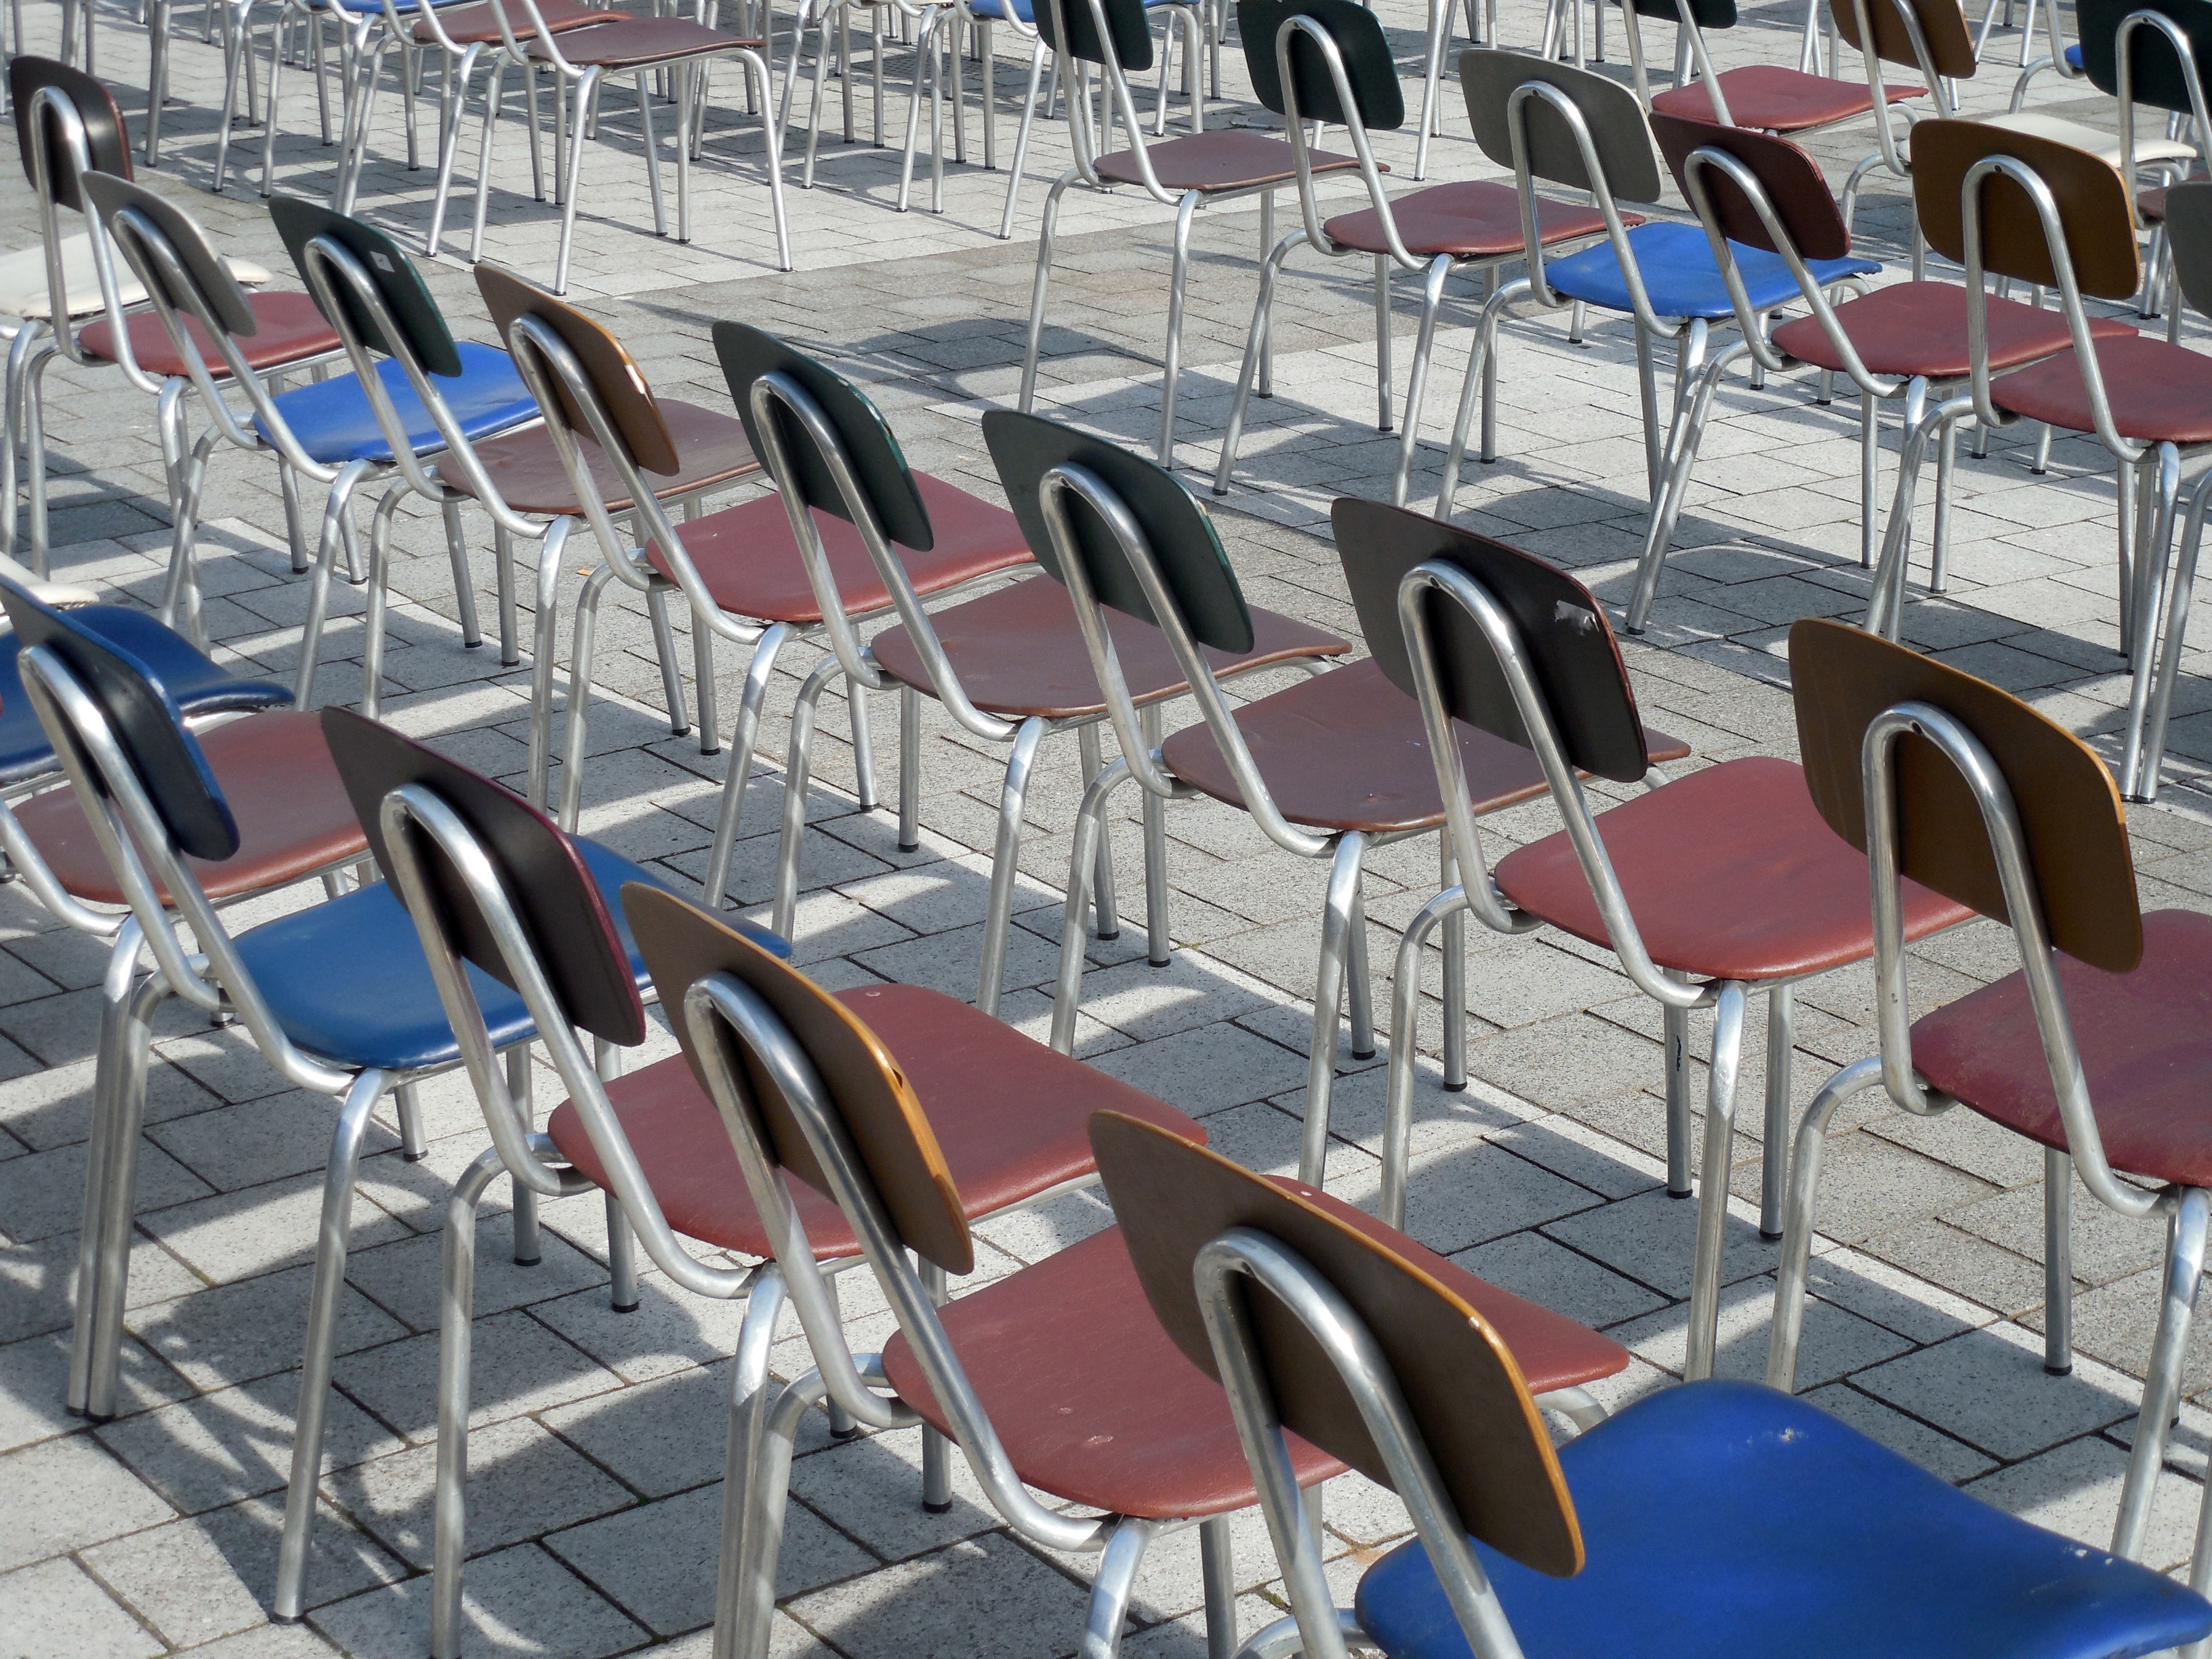
structure, boat, seat, restaurant, audience, vehicle, empty, marina, leisure, sit, chairs, arena, seats, rows of seats, chair series, sport venue